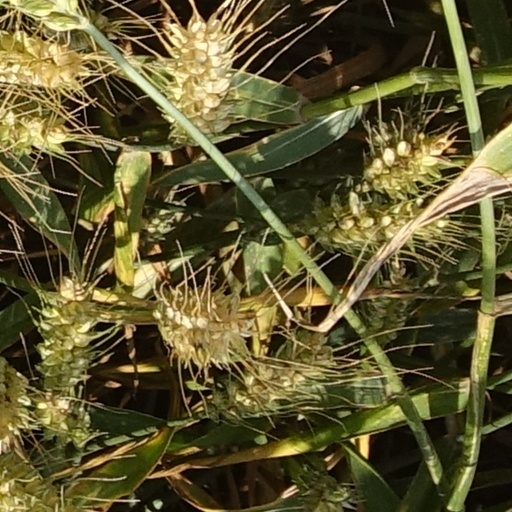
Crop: wheat